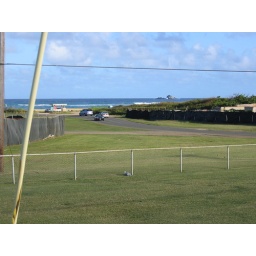
the view from the old house in hawaii. dig that ocean view